Tulsi Gabbard 2020 presidential campaign

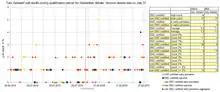
Tulsi Gabbard poll results during qualification period for September 2019 debates of the 2020 Democratic Party presidential primaries

On August 23, the Gabbard campaign criticized the stark drop in number of polls released by DNC-qualified polling organizations following the second debate. Five polls were released in the two weeks following the third debate. By August 26, two days before the deadline, the Gabbard campaign had exceeded the threshold on only two qualifying polls. The campaign called on the DNC to expand the selection of polls considered for qualification, noting that Gabbard had exceeded the 2% threshold in several unapproved polls. Nevertheless, Gabbard went on to qualify for both the October and November debates.